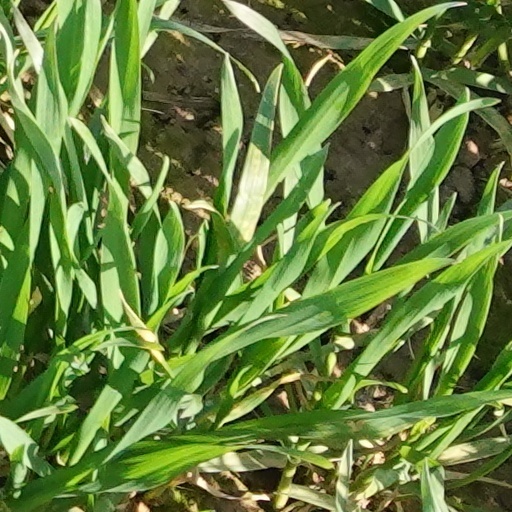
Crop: wheat